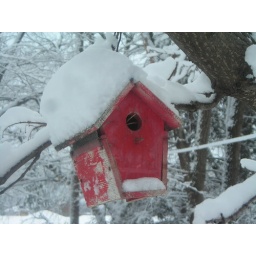
&amp;quot;There's a red house over yonder...&amp;quot;I've always liked how this birdhouse holds snow. It's over 20 years old.